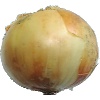
Label: white_onion